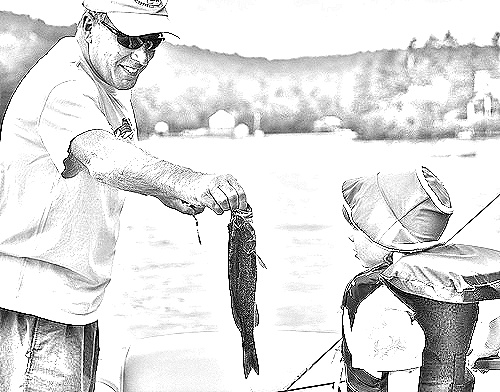
Portrait style: Sketch Portrait